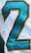
Number: 2